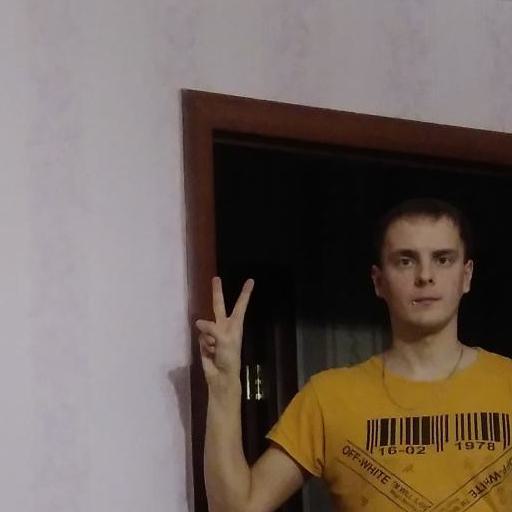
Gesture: peace